Sara Escudero

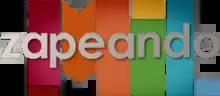
1000 program logo

In 2014 she joined the TV program Zapeando, in La Sexta TV Channel, presented by Frank Blanco, with collaborators Cristina Pedroche, Miki Nadal, Quique Peinado, Ana Morgade and Manu Sánchez.